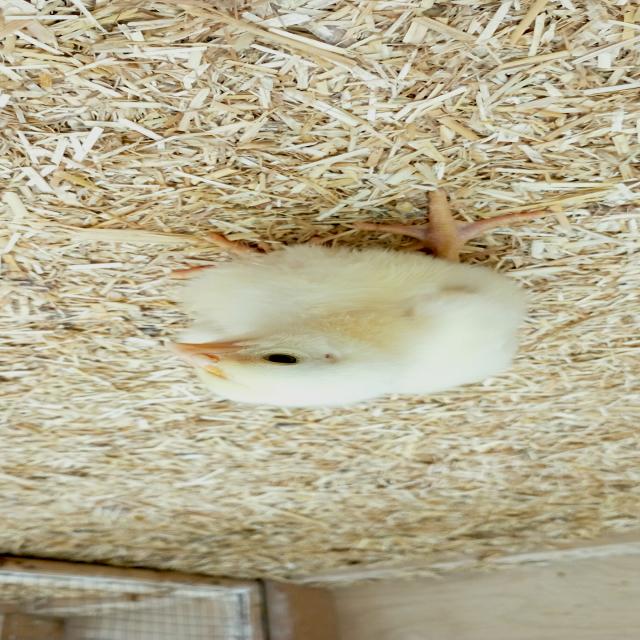
Weight: 197 g